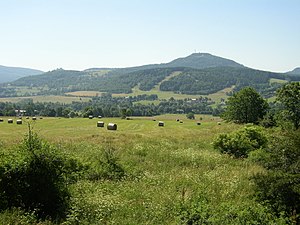
Lausitzer Bergland
Landskab i Lausitzer Bergland
Lausitzer Bergland er en lav bakket bjergkæde i den østlige del af Tyskland og i Tjekkiet. De ligger i Lausitz i Sachsen mellem Sachsiske Schweiz i vest og Neisse i øst. I syd går de over i Lausitzer Gebirge, hvor Zittauer Gebirge ofte regnes for en del af Lausitzer Bergland. Šluknov Hook i Tjekkiet bliver også nogle gange regnet for en del af bjergkæden.